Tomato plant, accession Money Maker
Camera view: horizontal (90 deg, fisheye); turntable rotation: 90 degrees
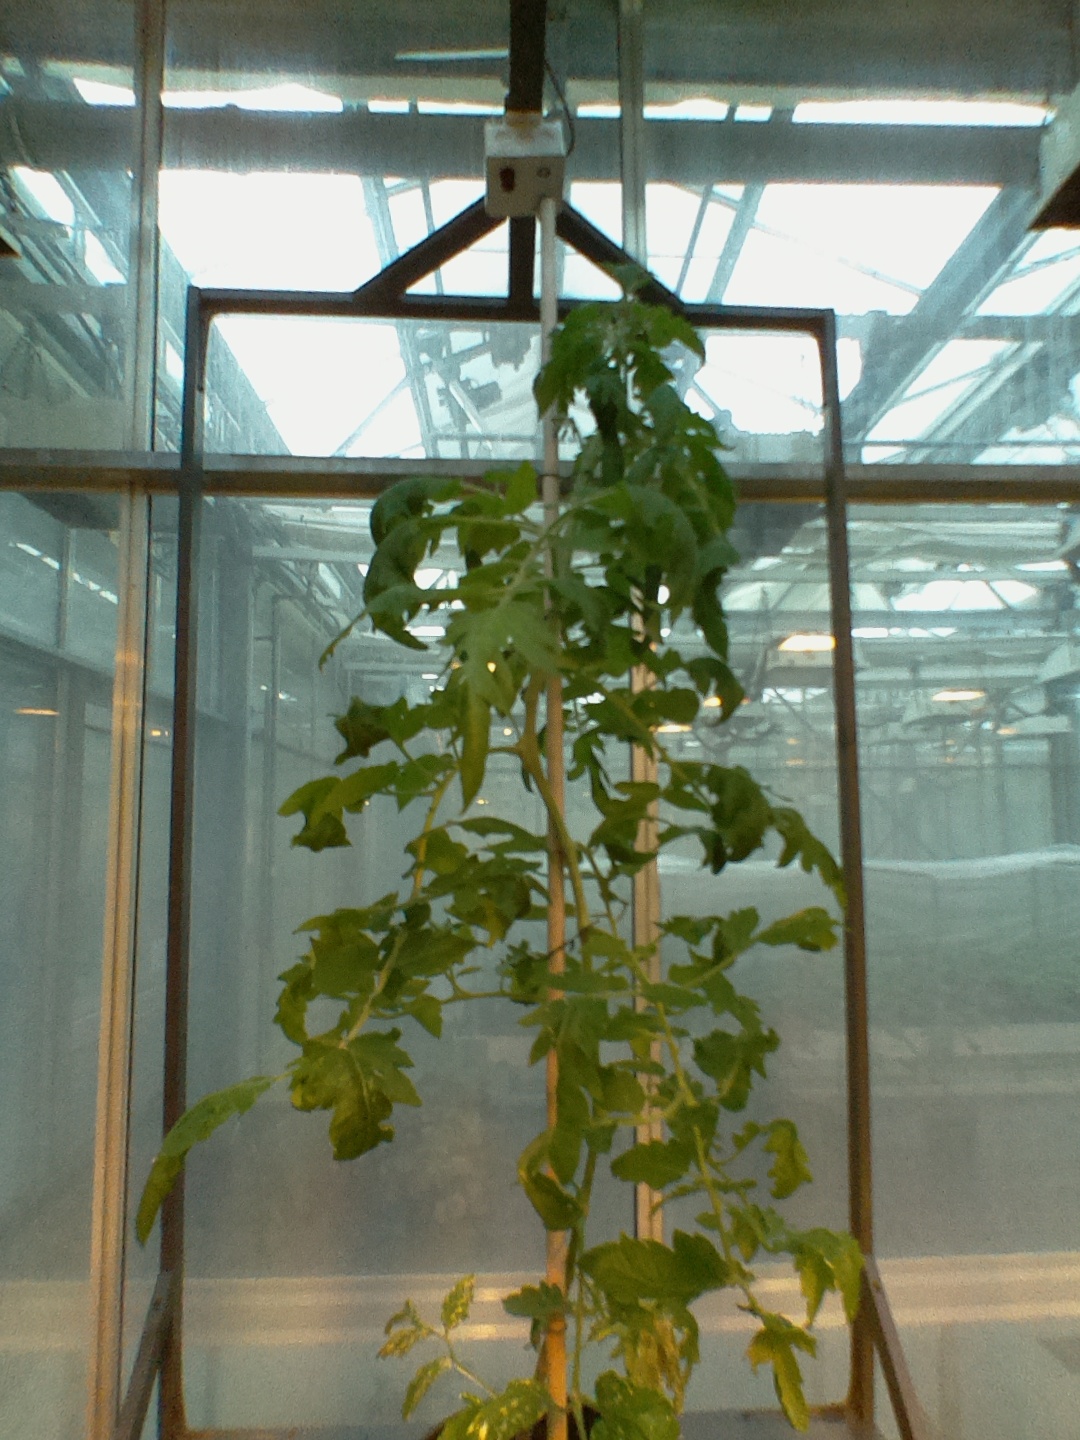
BBCH growth stage 59: 9 or more inflorescences visible